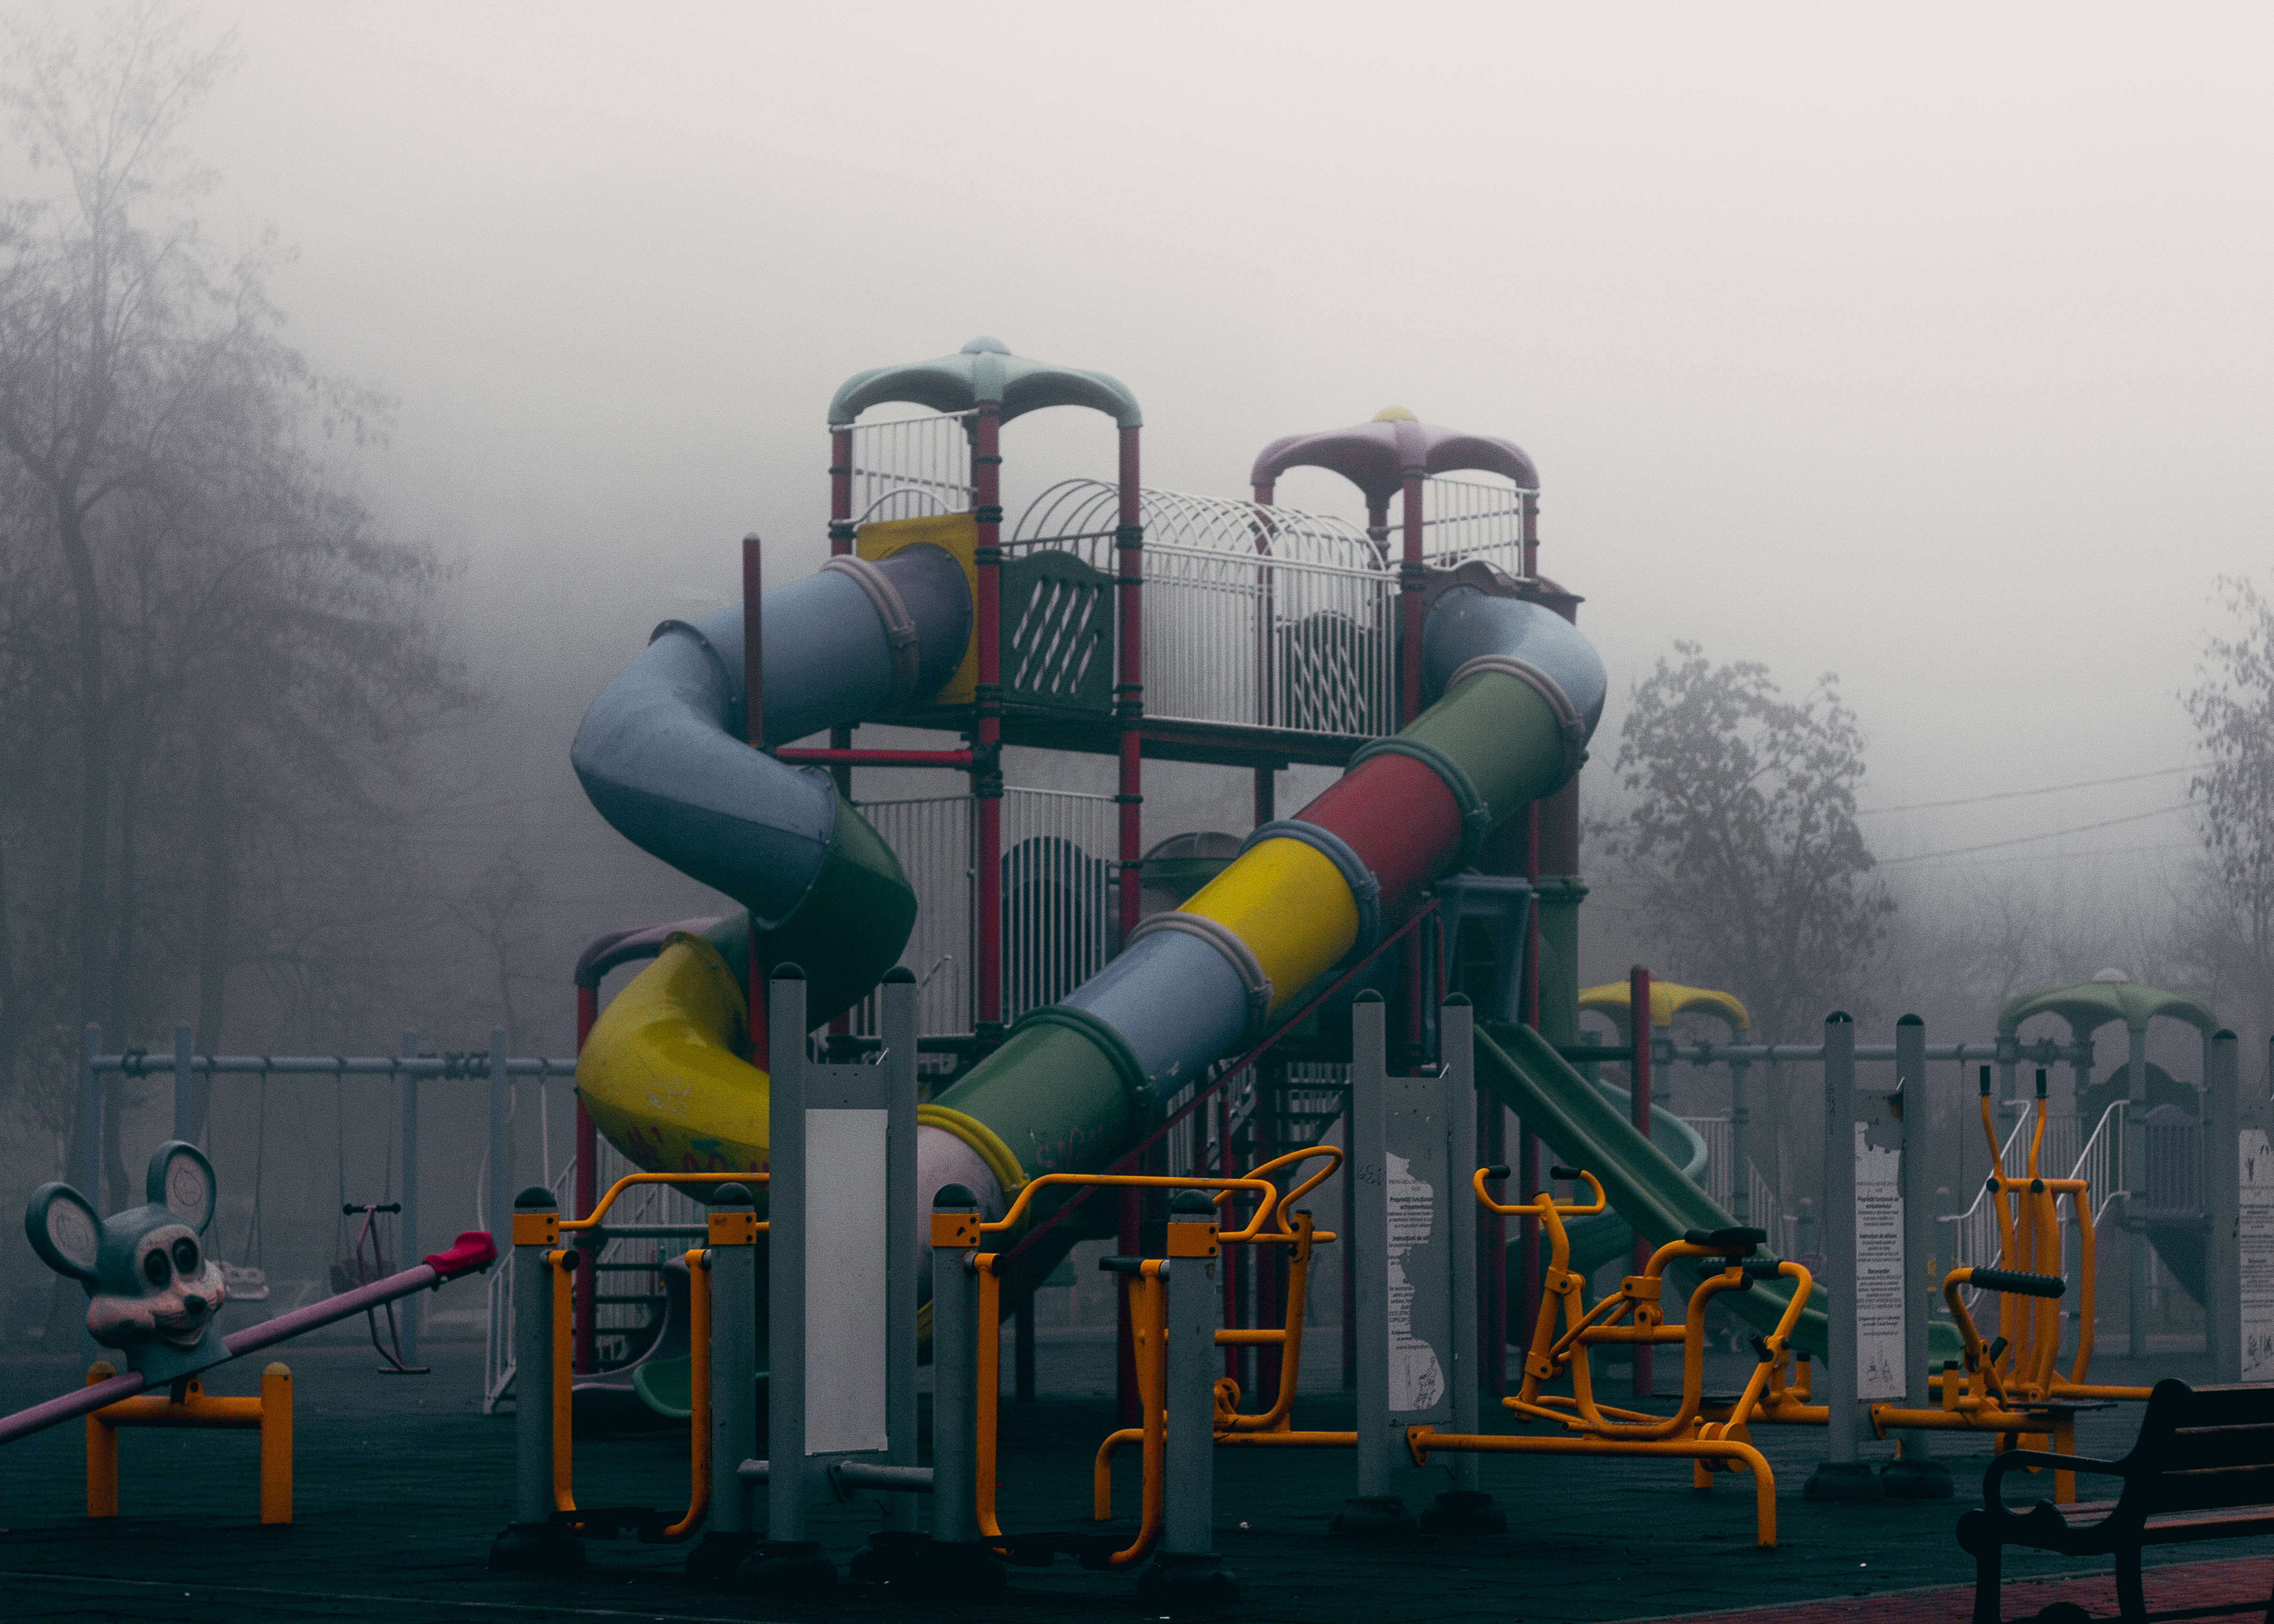
fog, city, foggy, recreation, amusement park, park, outdoors, playground, horror, games, outdoor recreation, human settlement, outdoor play equipment